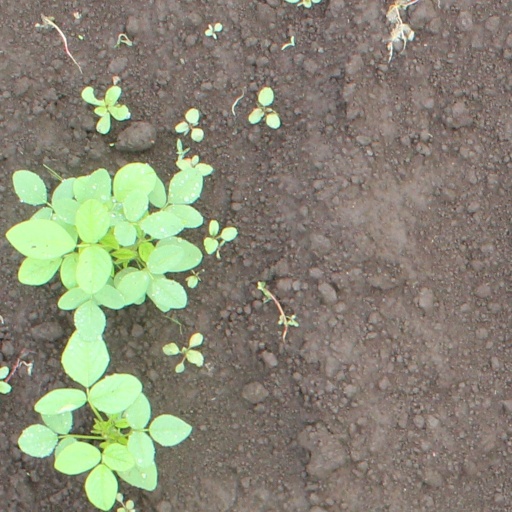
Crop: soybean